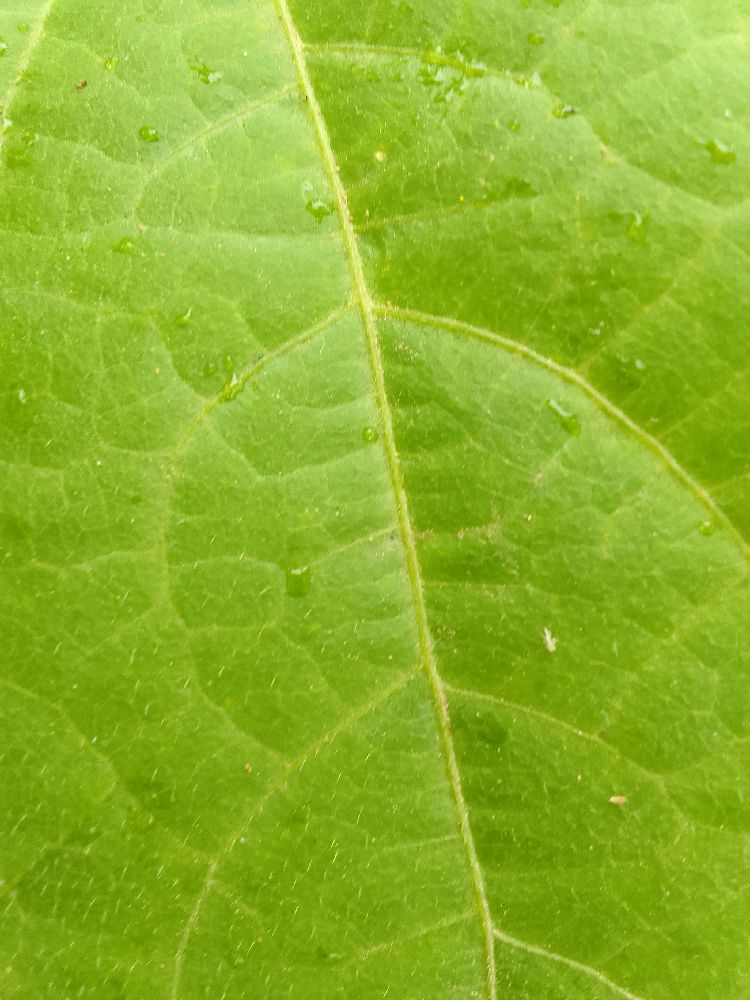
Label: healthy